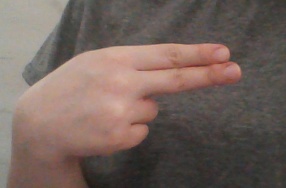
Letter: ain